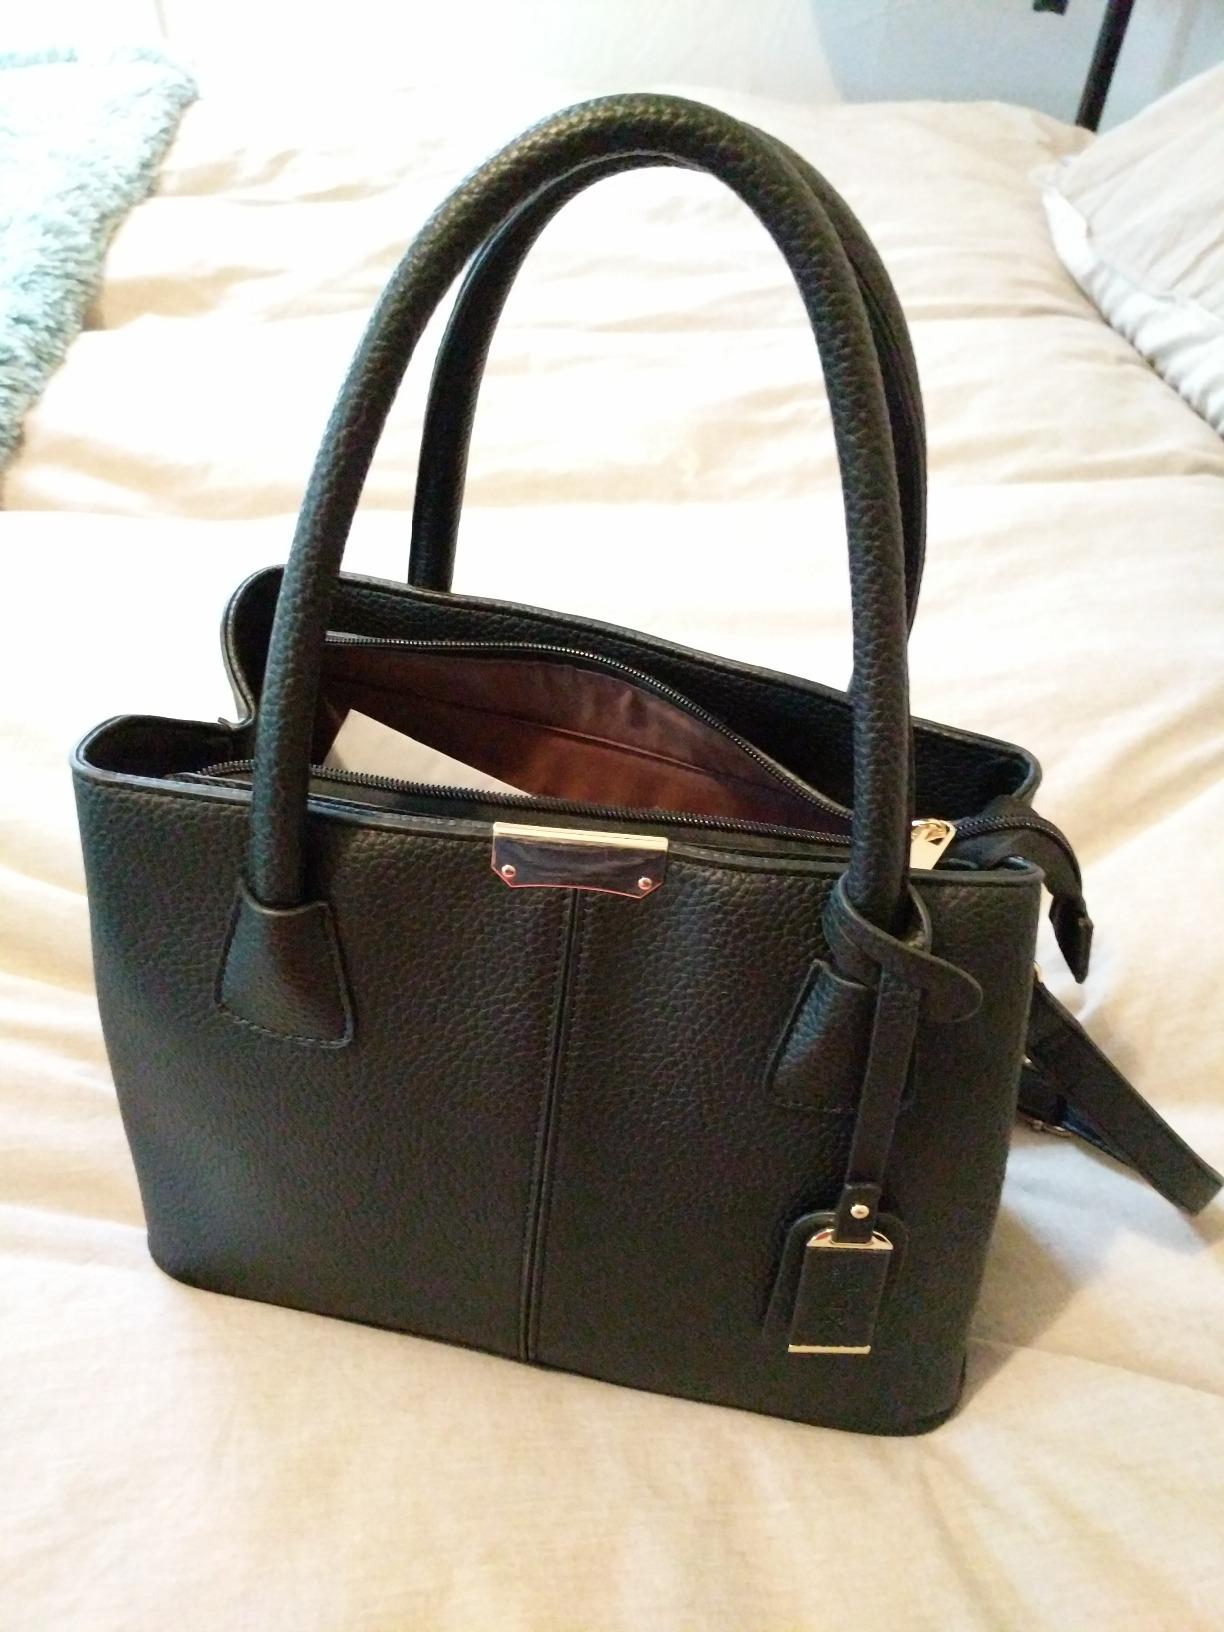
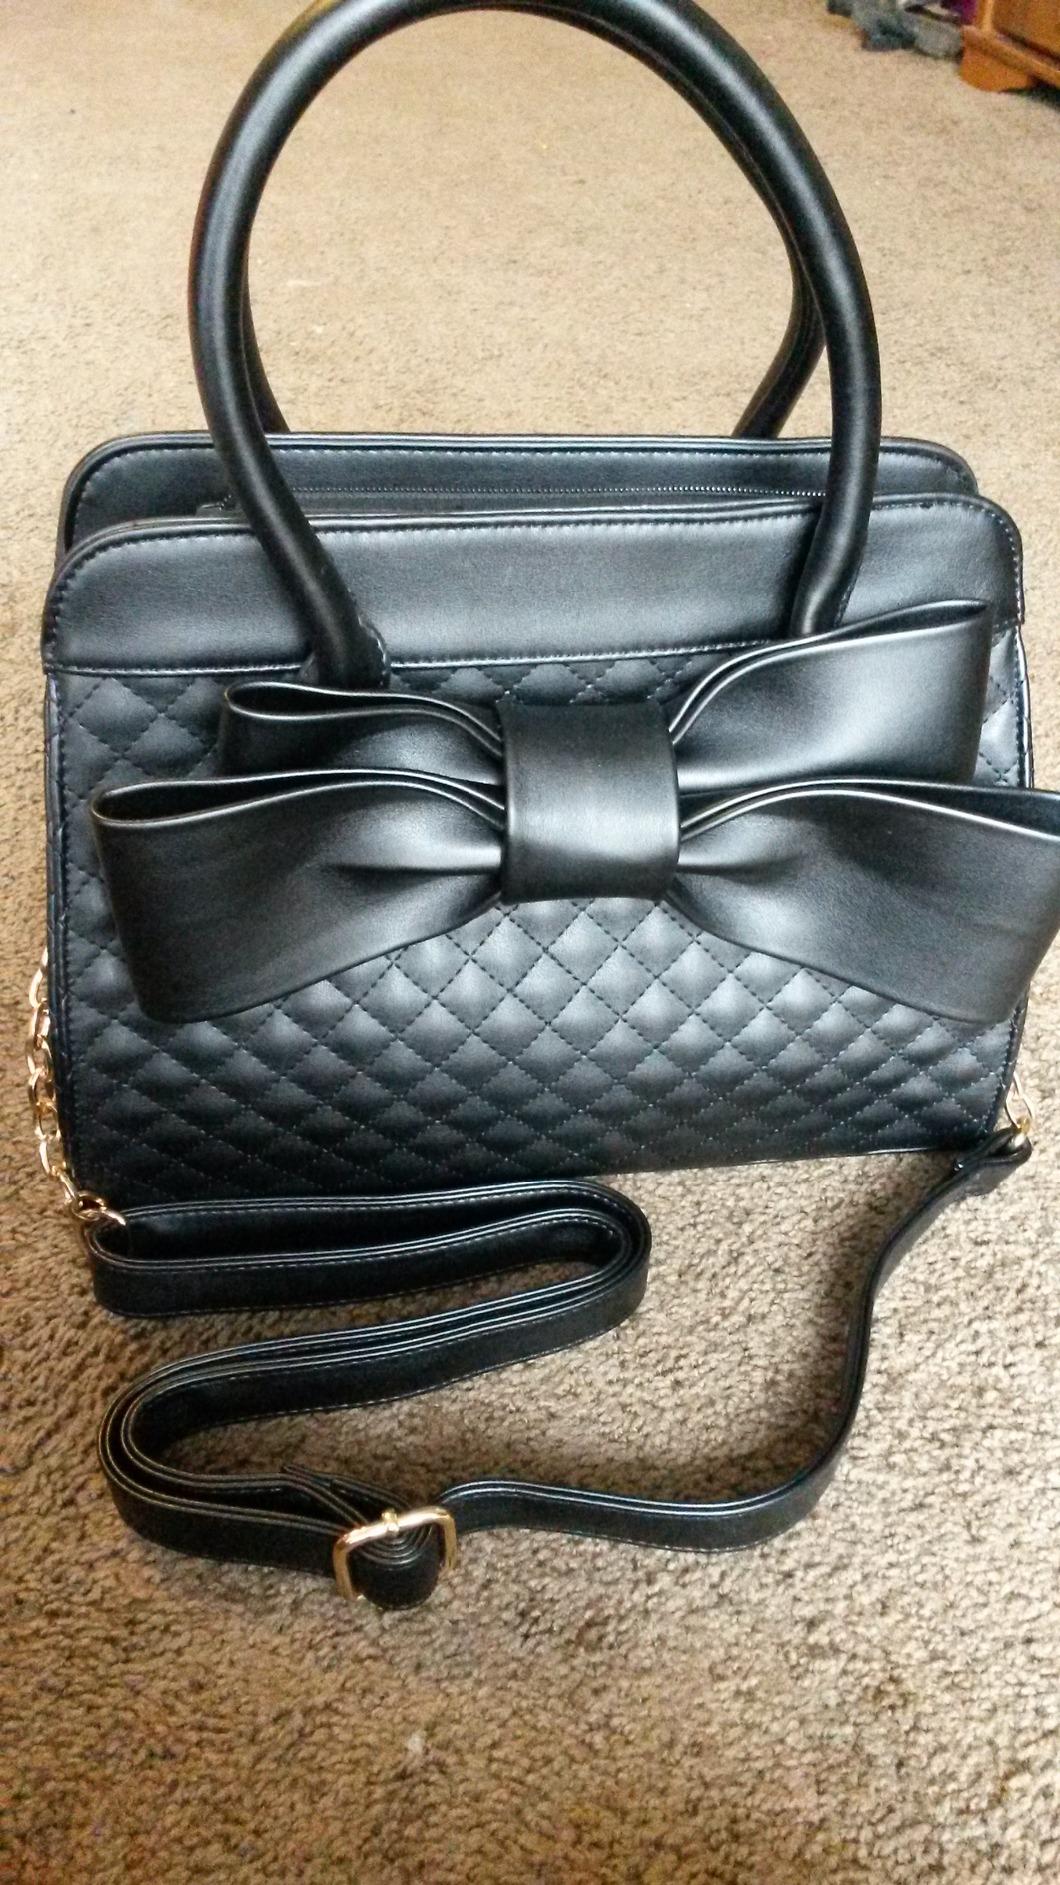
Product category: accessories_handbag
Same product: no